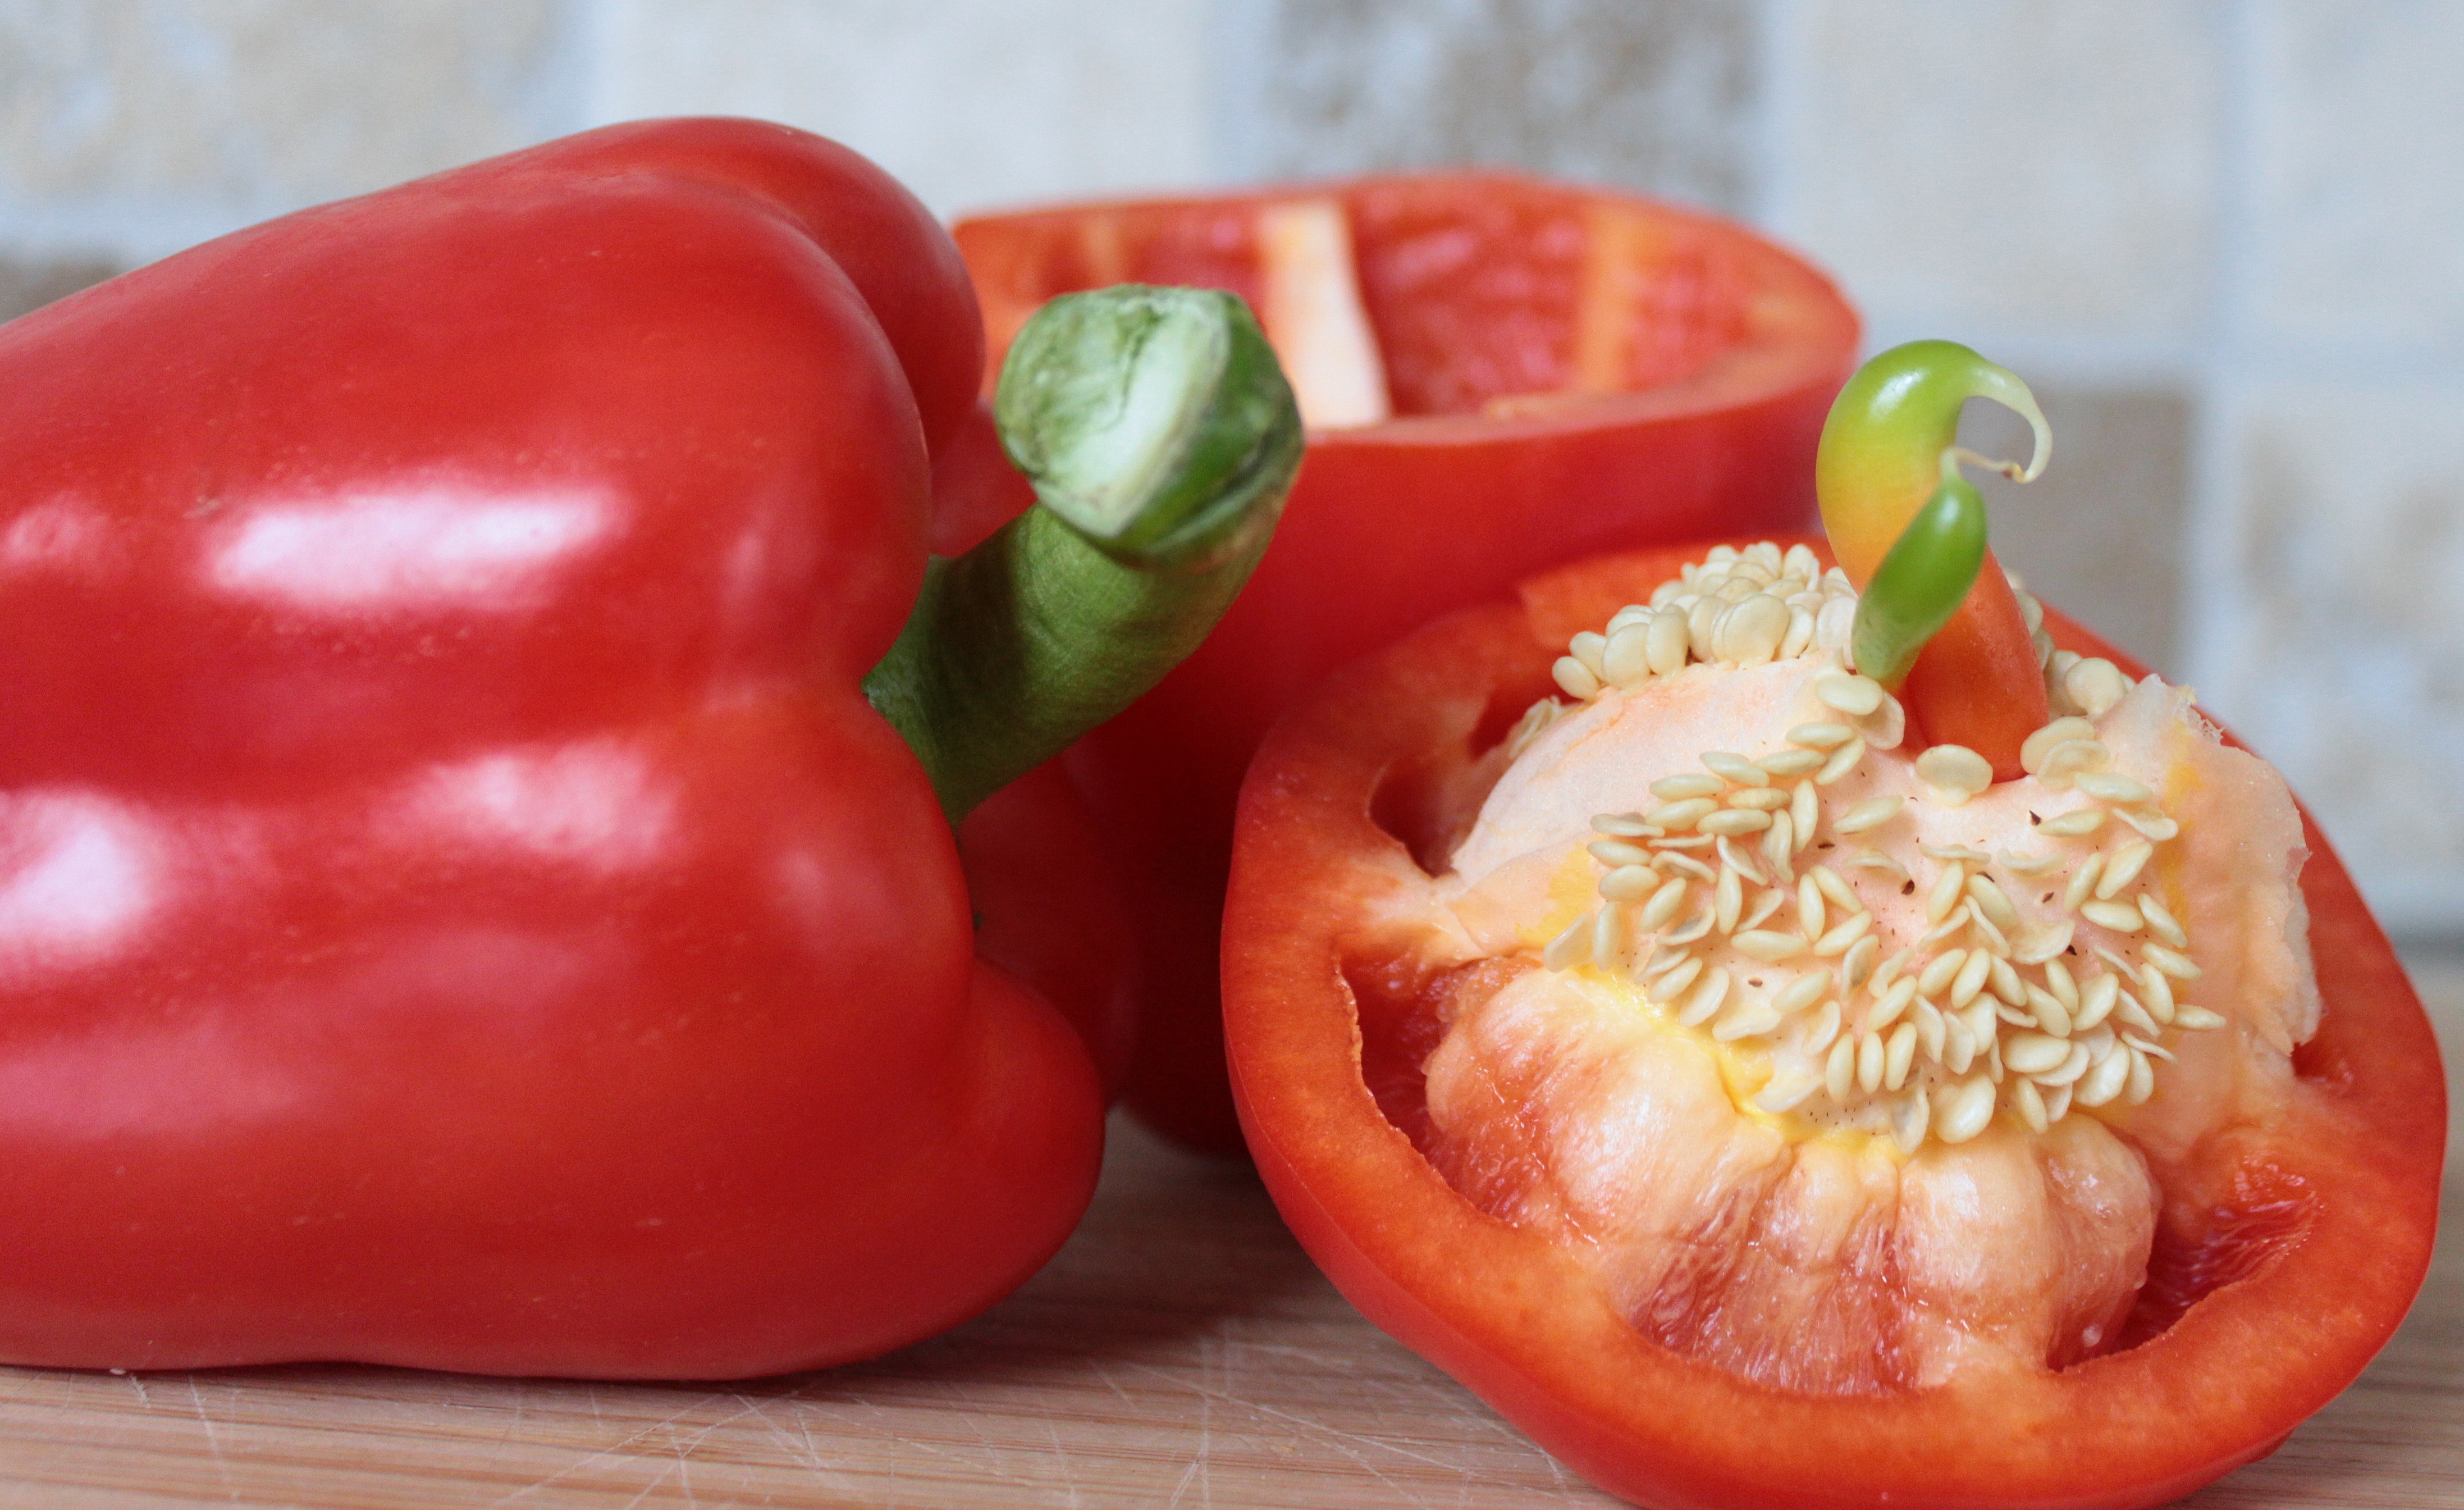
plant, fruit, dish, food, produce, vegetable, juicy, healthy, delicious, tomato, seeds, vegetables, peppers, bell pepper, vegan, vegetarian, vitamins, frisch, red pepper, paprika, flowering plant, vitamin c, cut in half, rich in vitamins, siel, white separating skin, land plant, potato and tomato genus, bell peppers and chili peppers, pimiento